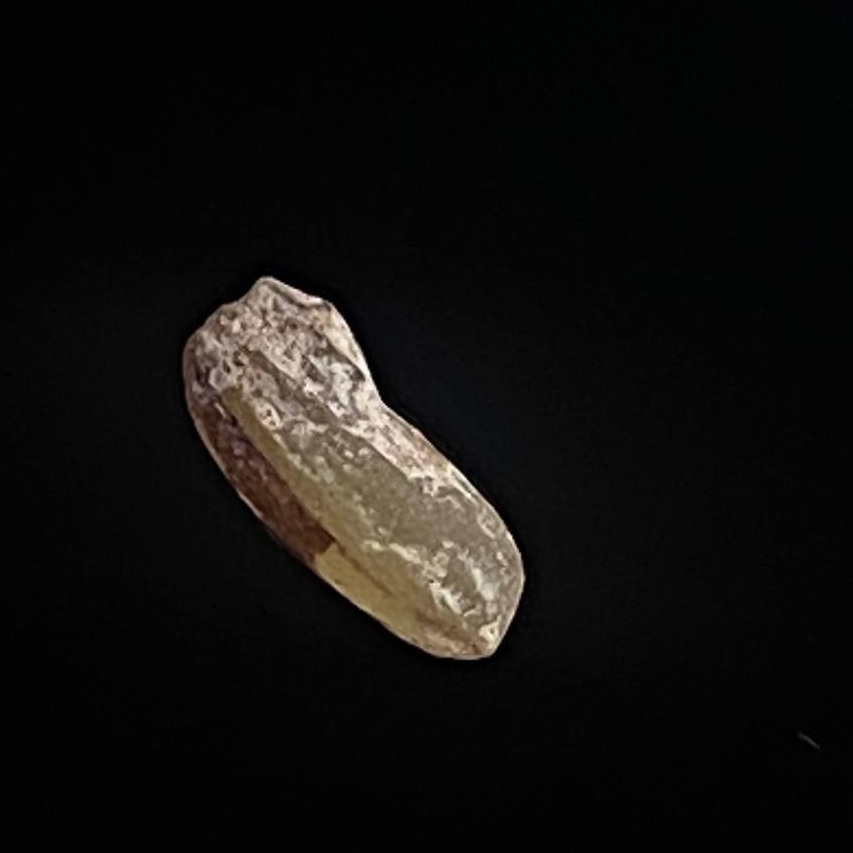
Rice variety: Amon